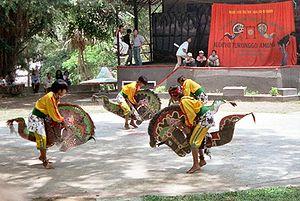
Le kuda kepang, ou encore kuda lumping, est une danse traditionnelle dans différentes régions d'Indonésie, dont notamment Java. Elle est destinée à amener les danseurs dans un état de transe. Ceux-ci dansent juchés sur des chevaux factices et se meuvent aux rythmes fascinants d’un ensemble de percussions généralement composé de tambours, de gongs et d’instruments de bambou appelés angklung.